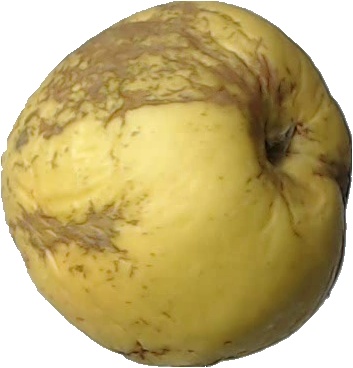
Label: apple_golden_1